Ceva

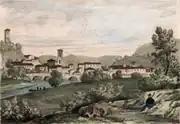
Ceva in 1835

The upper Val Tanaro was Romanized in the second century BC and it is known that the area was organized around a "municipium". However, it is not certain that this was Ceba: Mombasiglio is also regarded as a candidate. In the first century AD Columella referred to a particular breed of cattle raised here, and Pliny the Elder praised its sheep's milk cheese in his "Natural History". The town is on the site of the old Roman road from Augusta Taurinorum via Pollentia to the coast and it is probable that there was a market here from which the cheese produced in the region was exported to Rome via the Ligurian ports of Vada Sabatia (the modern Vado Ligure) and/or Albingaunum (Albenga).